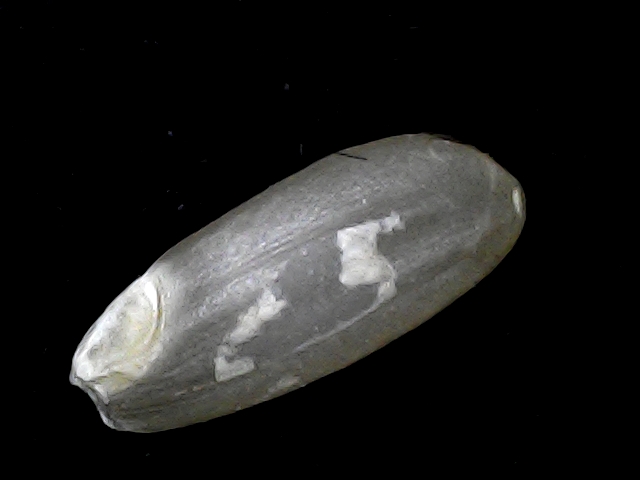
Rice variety: BD91